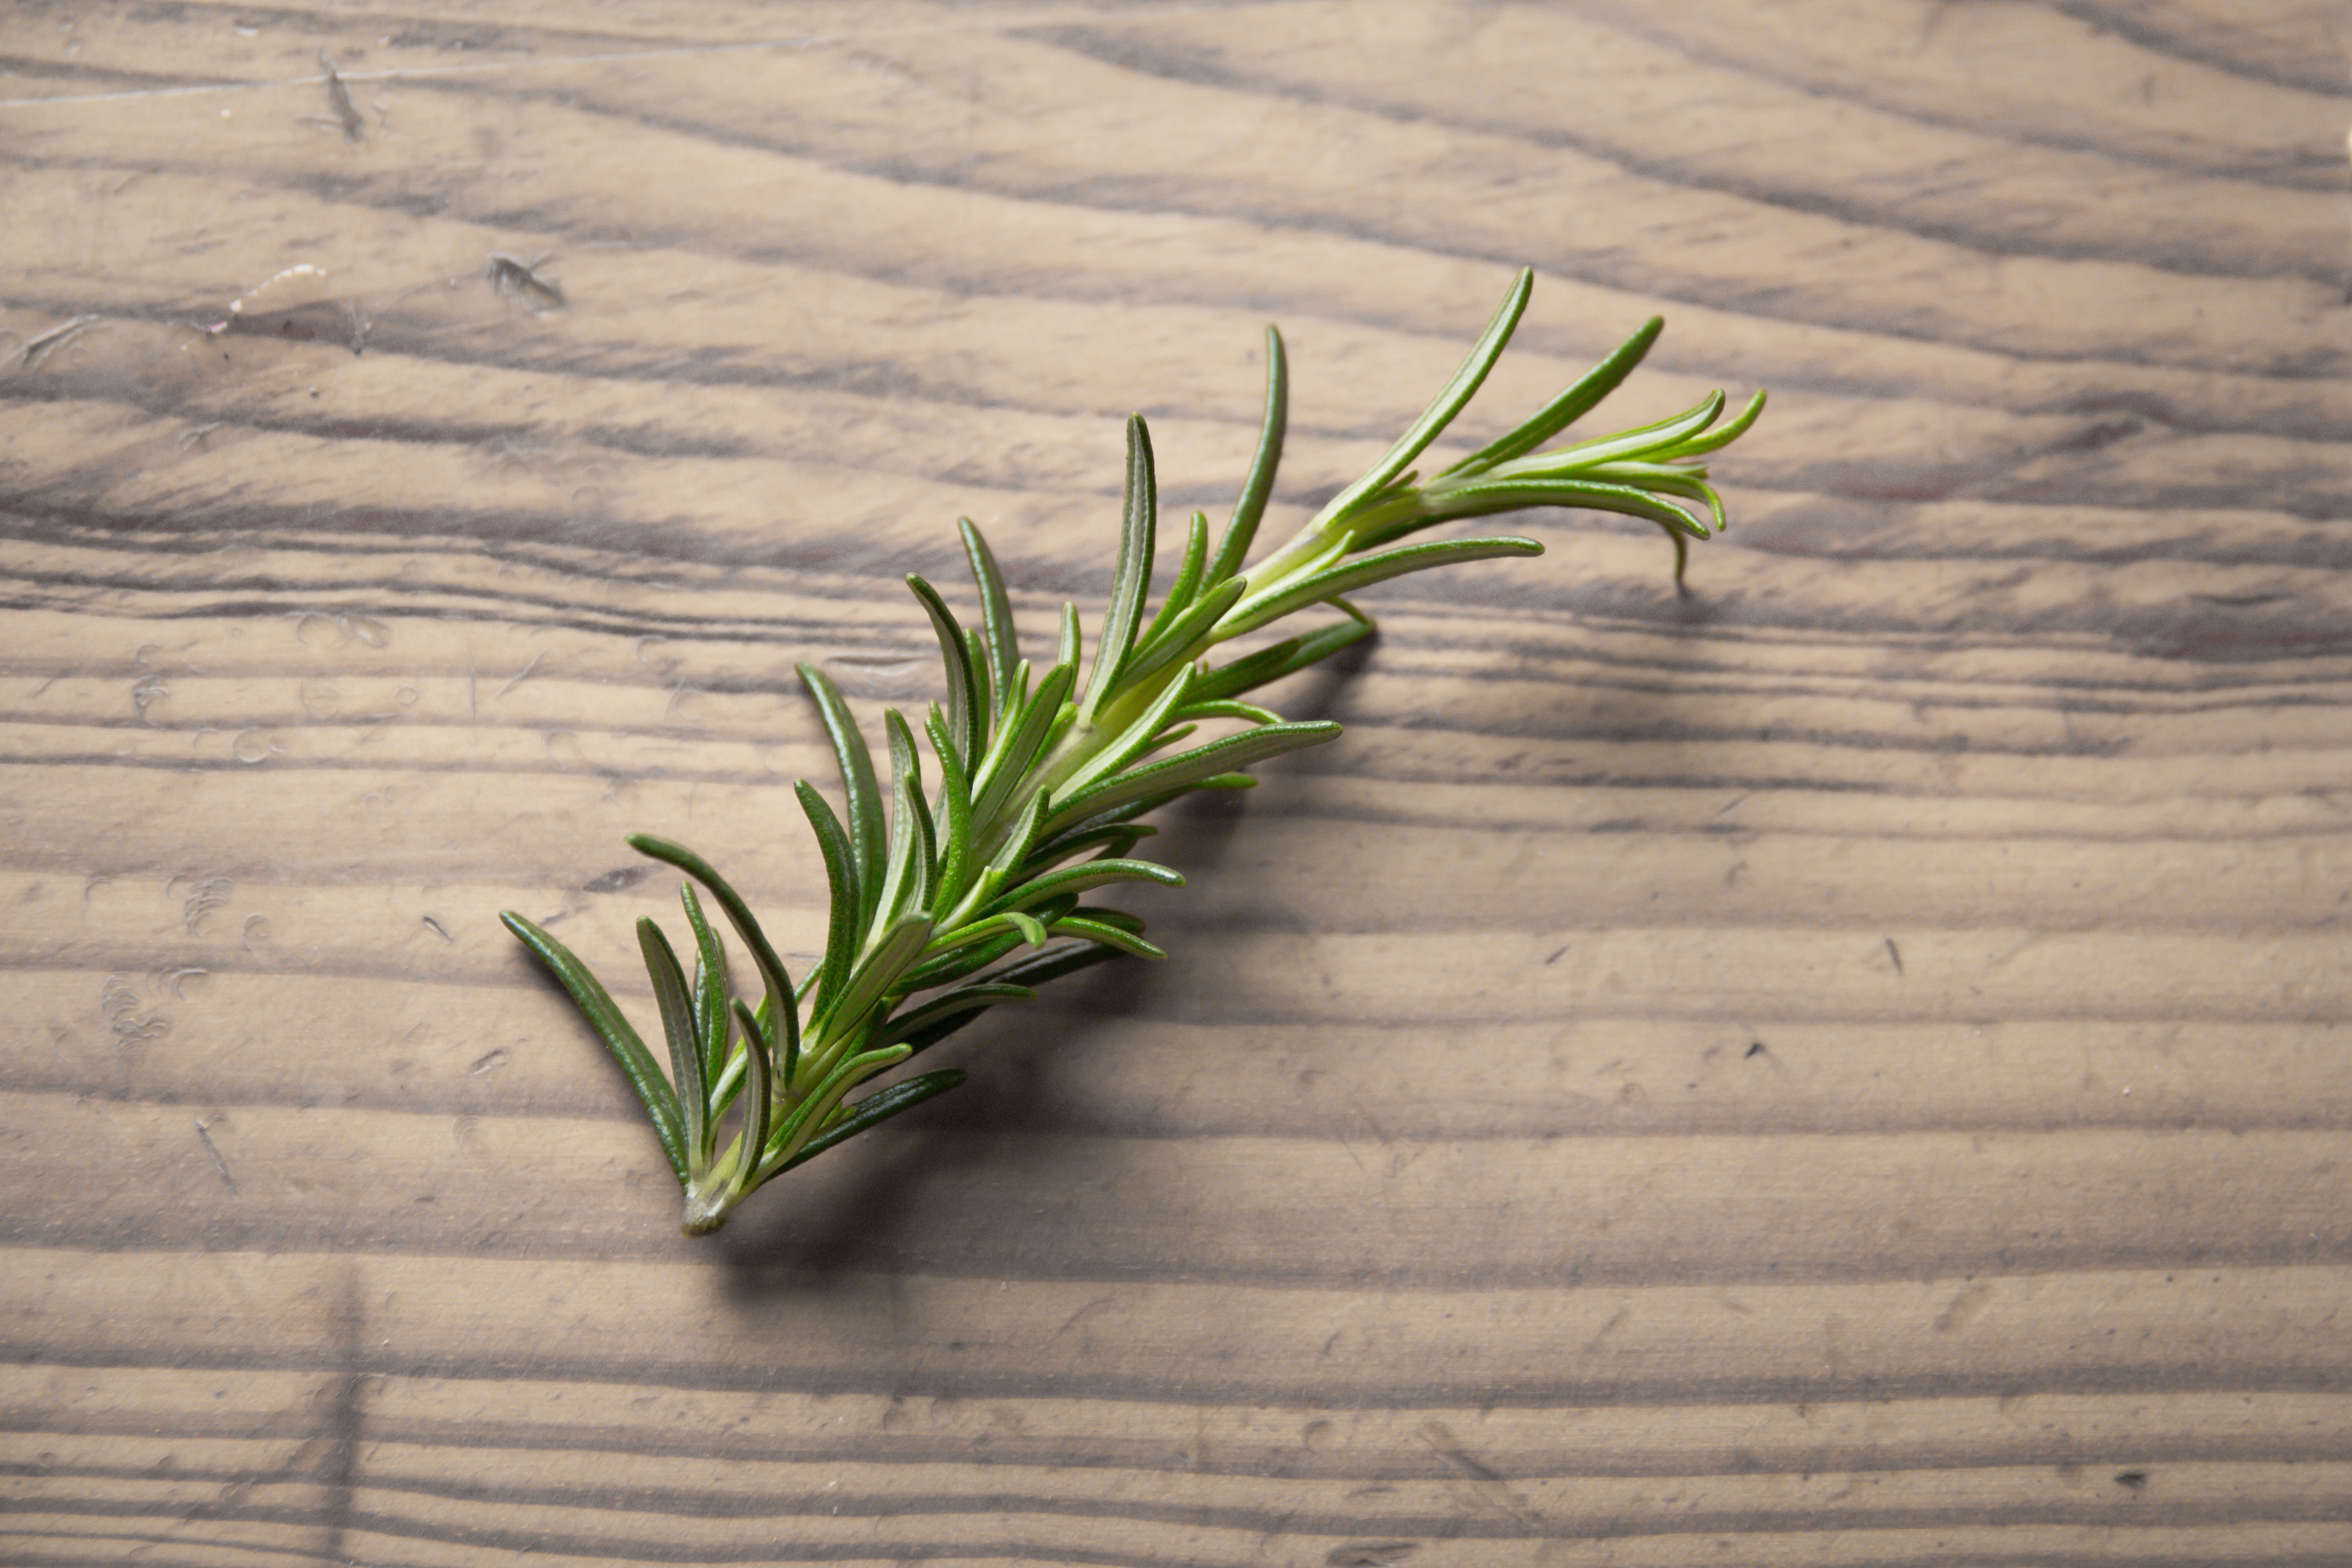
tree, grass, branch, plant, wood, farm, leaf, flower, pool, bowl, dish, food, green, spice, cooking, herb, collection, produce, natural, fresh, kitchen, soil, botany, set, gourmet, healthy, eat, flora, lunch, delicious, twig, eating, background, tasty, vegan, vegetarian, raw, simple, diet, organic, rosemary, aromatic, bio, dieting, flowering plant, healthful, grass family, plant stem, land plant, arecales